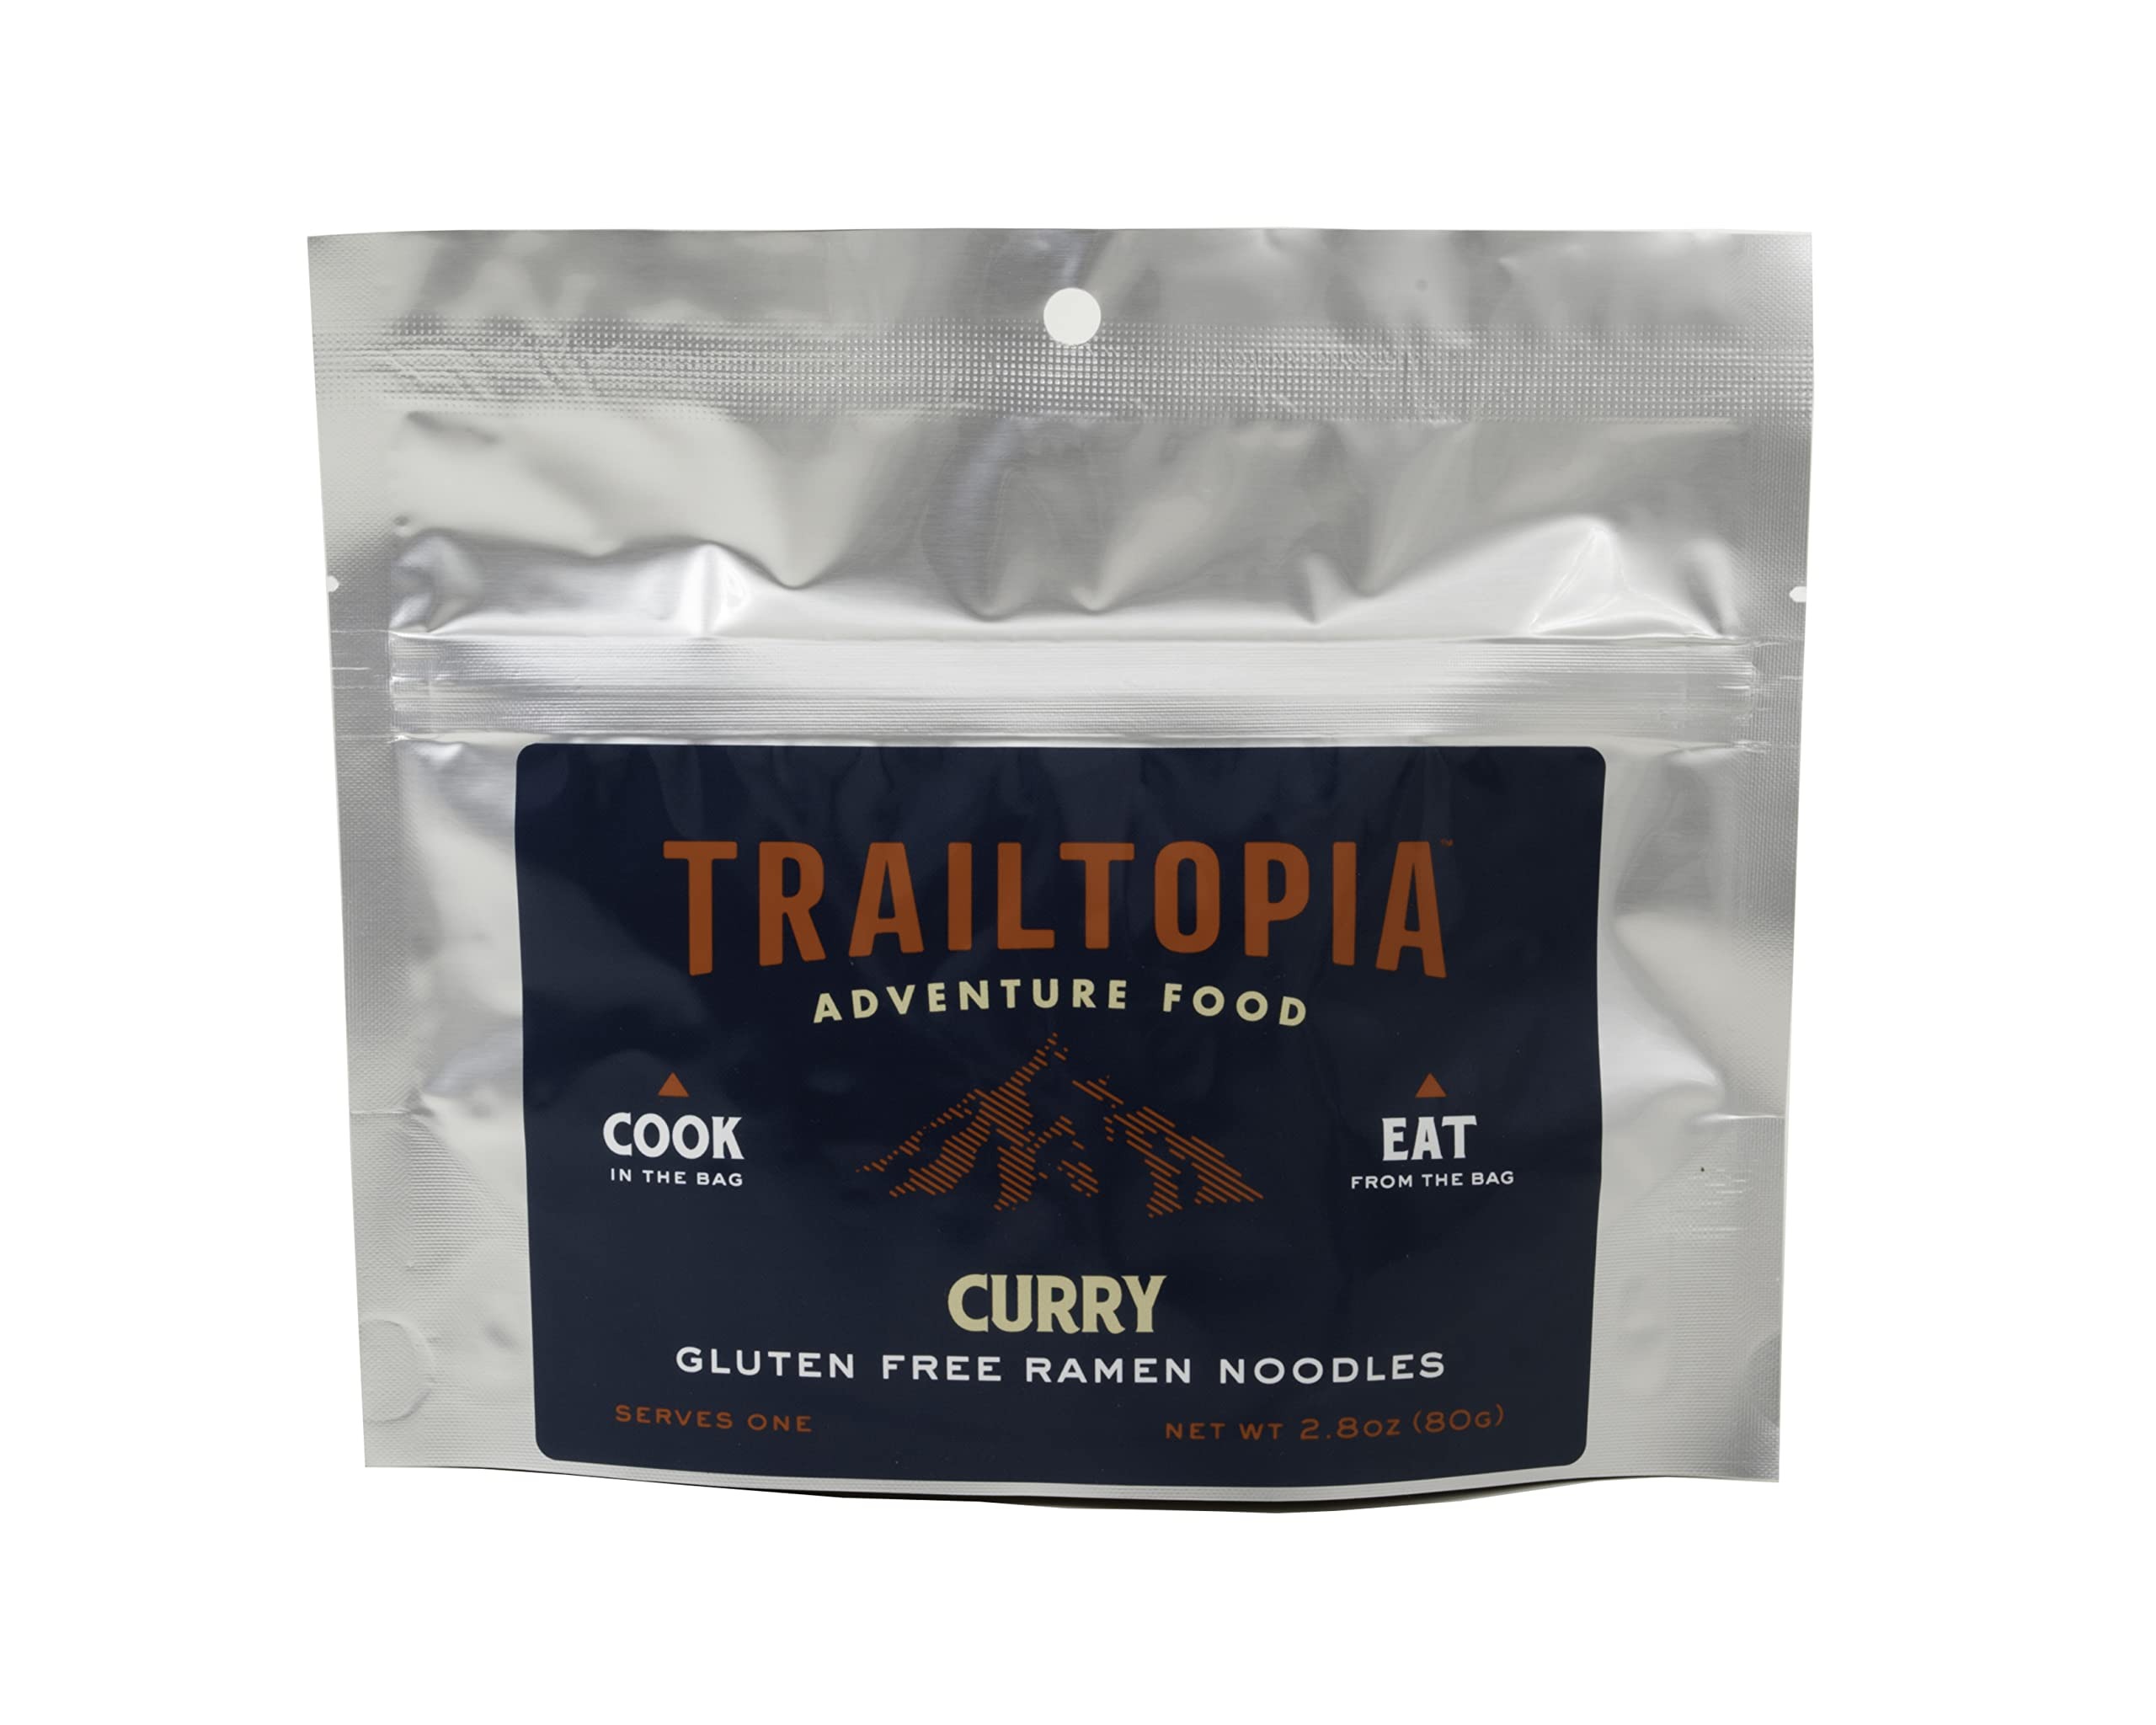
Item Name: Trailtopia's Best Instant Ramen for Camping - Gluten-Free, Dehydrated Meal with Premium Curry Flavored Noodles | Amazing Taste | Quick Prep | Lightweight | Camping Food for Backpacking
Bullet Point 1: INSTANT RAMEN NOODLES-Enjoy a quick and hassle-free meal with our easy-to-prepare instant ramen! Just add hot water and you're good to go - no mess, no fuss. Perfect for a satisfying meal on the go, whether it's at home or while camping or hiking.
Bullet Point 2: NON-PERISHABLE FOOD: Enjoy our ramen anytime, anywhere! Perfect for outdoor activities like camping, hiking or emergencies, with no refrigeration needed. Store it in your pantry, car, or backpack without spoilage worries!
Bullet Point 3: FREEZE DRIED FOR FRESHNESS: Our camping meals are Freeze Dried, providing a long shelf life and easy prep. Just add water for a delicious and nutritious meal in minutes. Just add Hot water - Cook-in-the-bag and Eat-from-the-bag. No dishes to wash which means more time to explore the great outdoors.
Bullet Point 4: SATISFY YOUR HUNGER: With our gluten-free Thai curry noodles, red and green peppers, onion, and spicy curry sauce, it's the perfect camping meal for backpacking! Pro tip: add extra water for more warmth and broth. Enjoy ultimate instant ramen!
Bullet Point 5: LIGHTWEIGHT & COMPACT: Our Ramen comes in a pack that is easy to pack & carry. Perfect for your outdoor adventures, it won't weigh you down & can easily slip into your backpack or camping gear. Enjoy a nutritious meal on the go with ease.
Product Description: Indulge in a hearty and healthy meal on-the-go with our premium instant ramen. Our noodles are gluten-free and come with a tantalizing seasoning blend that will leave your taste buds wanting more. Made with real vegetables and packed with flavor, our instant ramen is the perfect quick and satisfying meal for any time of the day. It's easy to prepare, just add hot water and you're good to go - no mess, no fuss. Whether you're camping, hiking, or simply looking for a quick lunch or light dinner, our instant ramen is the perfect choice. Pro tip: enhance the warmth and sipping broth by adding extra water. Enjoy the ultimate instant ramen experience!
Value: 1.0
Unit: Count

Price: 10.675